Ndungutse's rebellion

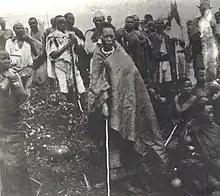
The 1912 rebellion in Rwanda was partially inspired by a previous uprising led by Muhumusa (center, with staff).

As the German support allowed Yuhi V to cement his control over the court, the opposition to his reign moved to northern Rwanda. Never fully pacified to begin with, this part of the kingdom had been partially overrun by rebels after Kigeli IV Rwabugiri's death and remained largely autonomous. One of those who moved to the north was Basebya, a warrior who had previously served as a bodyguard of Mibambwe IV Rutarindwa and led a contingent of Twa warriors. Disgusted over the Rucunshu Coup, he and his followers relocated to the Rugezi Marsh where they became bandits, raiding the surrounding lands. Basebya proved to be a skillful tactican who evaded royal punitive expeditions and gradually grew his forces. Other opposition members were sheltered by the traditional Hutu rulers of the northern territories, hoping to use the anti-Yuhi forces as allies to further increase their freedom from the court. For a time, a northern resistance movement was led by Muserekande, another widow of Kigeli IV Rwabugiri who tried to claim the throne for her own son. Muserekande and her son were ultimately defeated and killed by Kanjogera's forces, but many believed that she had actually survived and fled into exile. After defeating the most extensive revolts, the Rwandan court under Kanjogera used their German allies to increase their control over the north. This region began to particularly suffer under the dual royalist-colonial system, as the royal notables and nobles could increase their exploitation while calling on the Germans to violently crush any resistance. Thus, they were no longer reliant on cooperating with the old northern elites and instead imposed more state control, higher taxes, and various manpower demands (for warriors and workers). The Germans and the newly arrived White Fathers, an influential order of Christian missionaries, also tried to implement new levies and taxes, furthering the northern resentment. Resentful northerners resisted through banditry or by retreating into more remote areas, with many joining Basebya's followship.